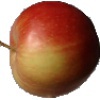
Label: Apple Red 2